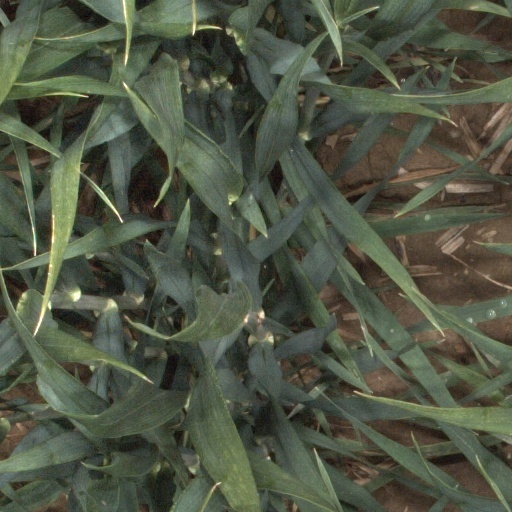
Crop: wheat